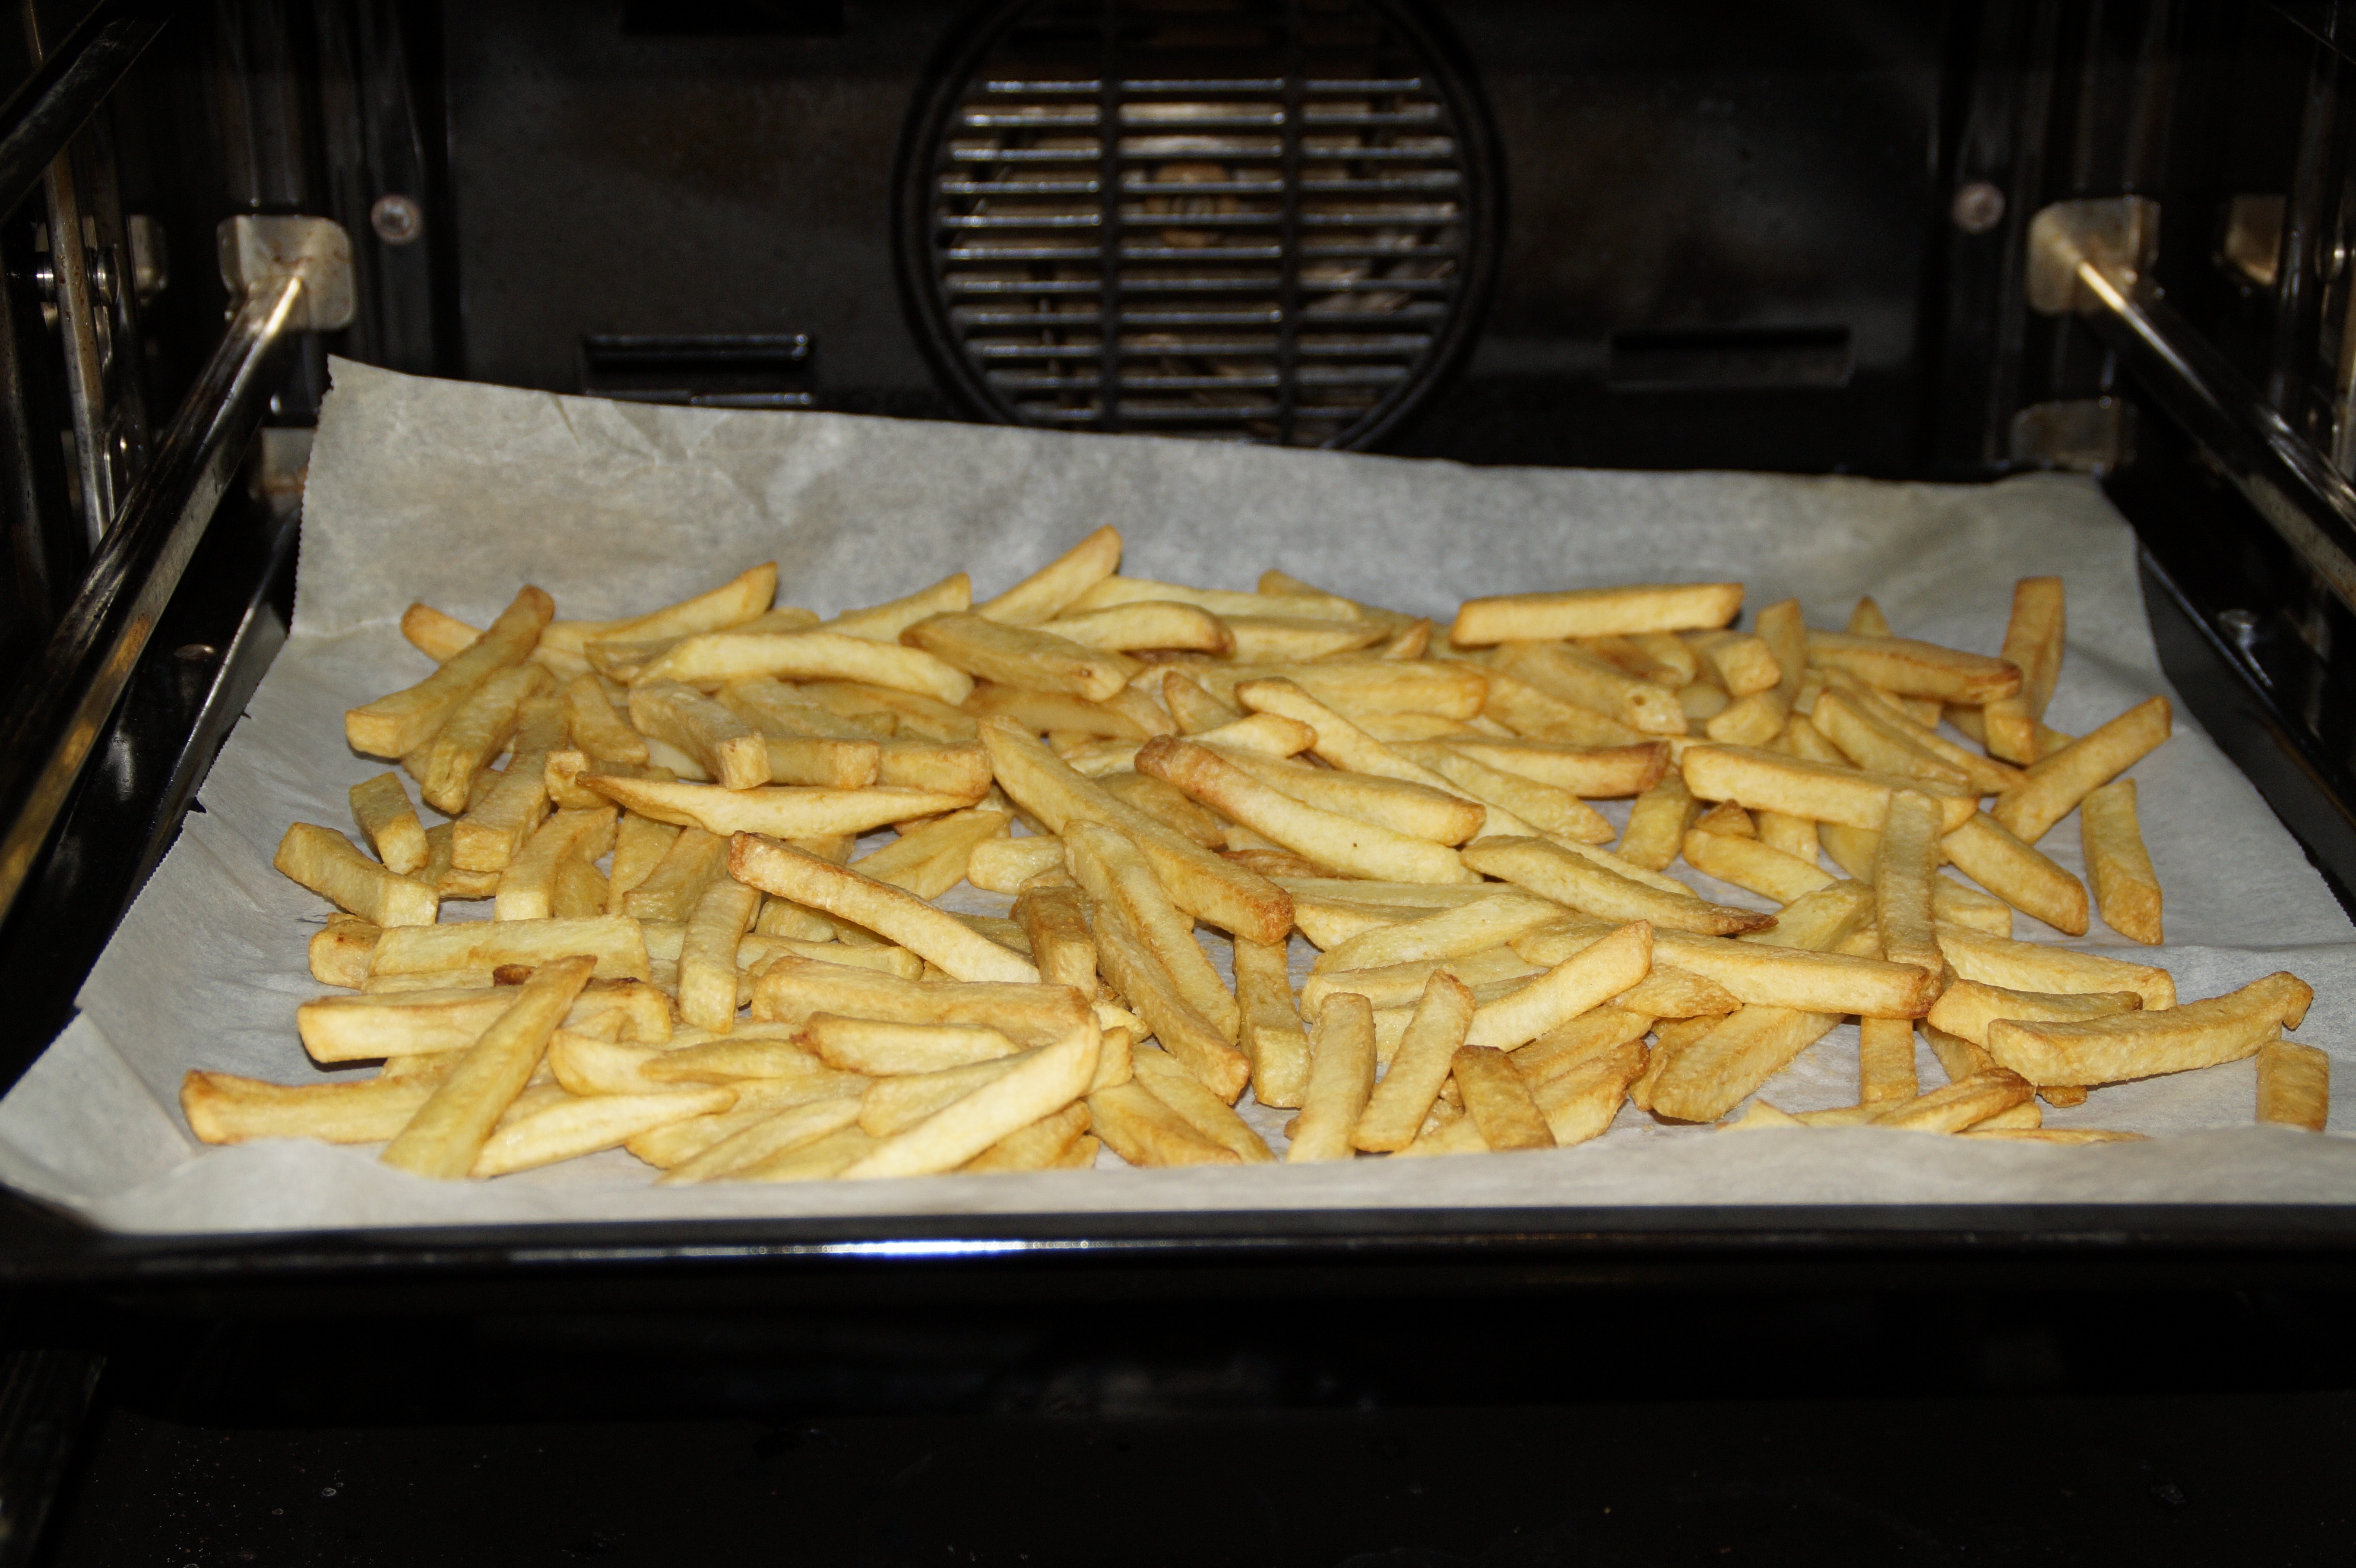
dish, meal, food, produce, kitchen, child, frozen, snack, eat, fast food, cuisine, stove, bake, baking tray, children, french, oven, vegetarian food, french fries, junk food, grilling, supplement, frozen product